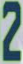
Number: 2